Grand Nain

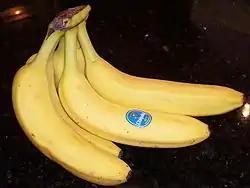
The Cavendish bananas sold by Chiquita Brand are of the Grand Nain cultivar.

Taxonomically speaking, the Grand Nain is a monocot and belongs to the genus "Musa". Species designations are difficult when considering bananas because nearly all banana cultivars are descendants or hybrids of the "Musa acuminata" or "Musa balbisiana", wild species that have been propagated for agricultural use.